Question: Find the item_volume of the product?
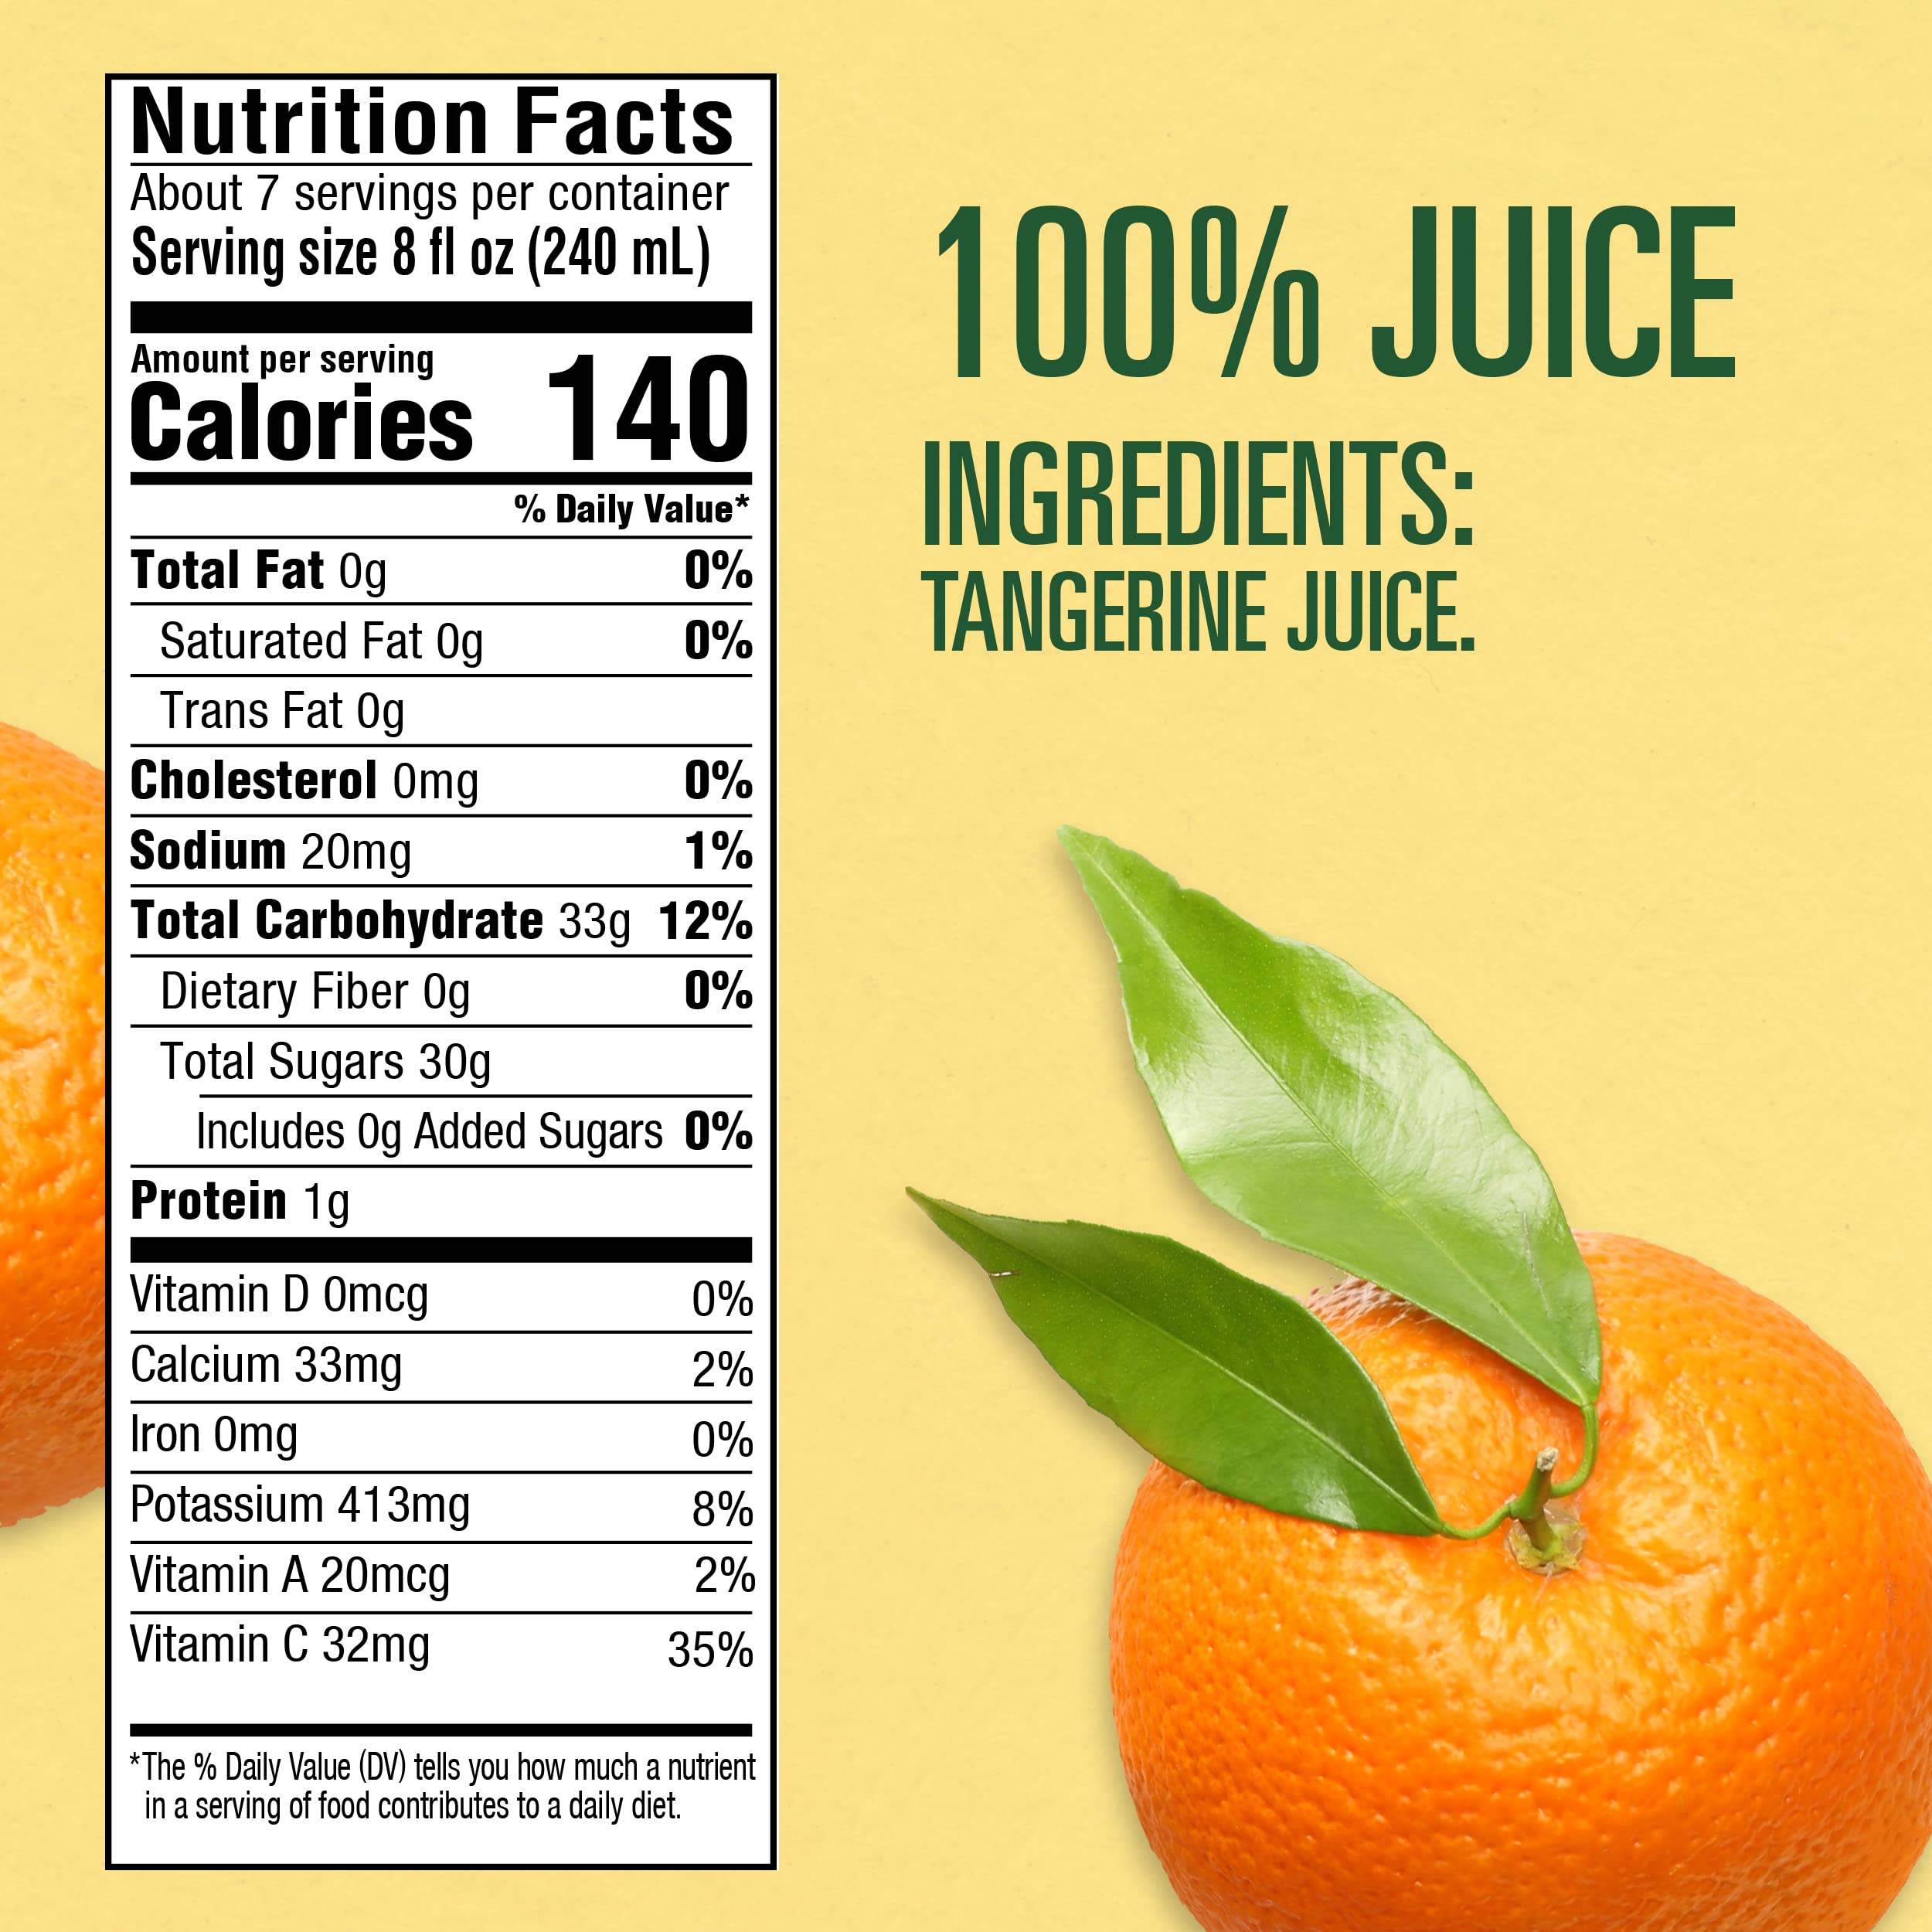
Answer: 8.0 fluid ounce